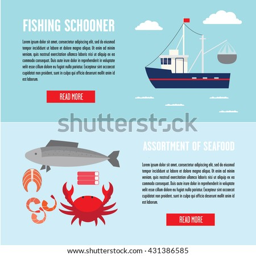
marine banners with seafood and fishing boat .